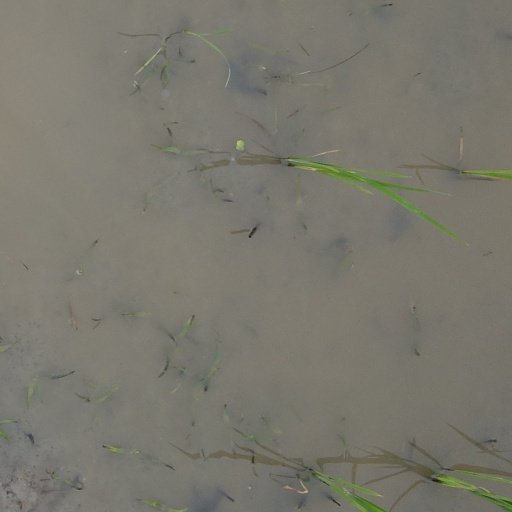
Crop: rice